List of New Hampshire historical markers (251–275)

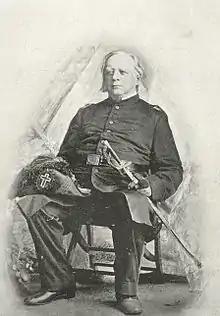
Henry Ward Beecher, circa 1878

"New Hampshire lawyer, politician and noted abolitionist, Hale lived in this home for nearly 40 years, until his death. During this time, he was elected to the U.S. Congress as a Democrat in 1842, to the U.S. Senate as an Independent in 1847 and again to the U.S. Senate as a Republican in 1855. The first distinctly anti-slavery U.S. senator, he was friendly with President Lincoln, who named him Minister to Spain in 1865. A statue of Hale joins those of Daniel Webster and Gen. John Stark at the State House in Concord."